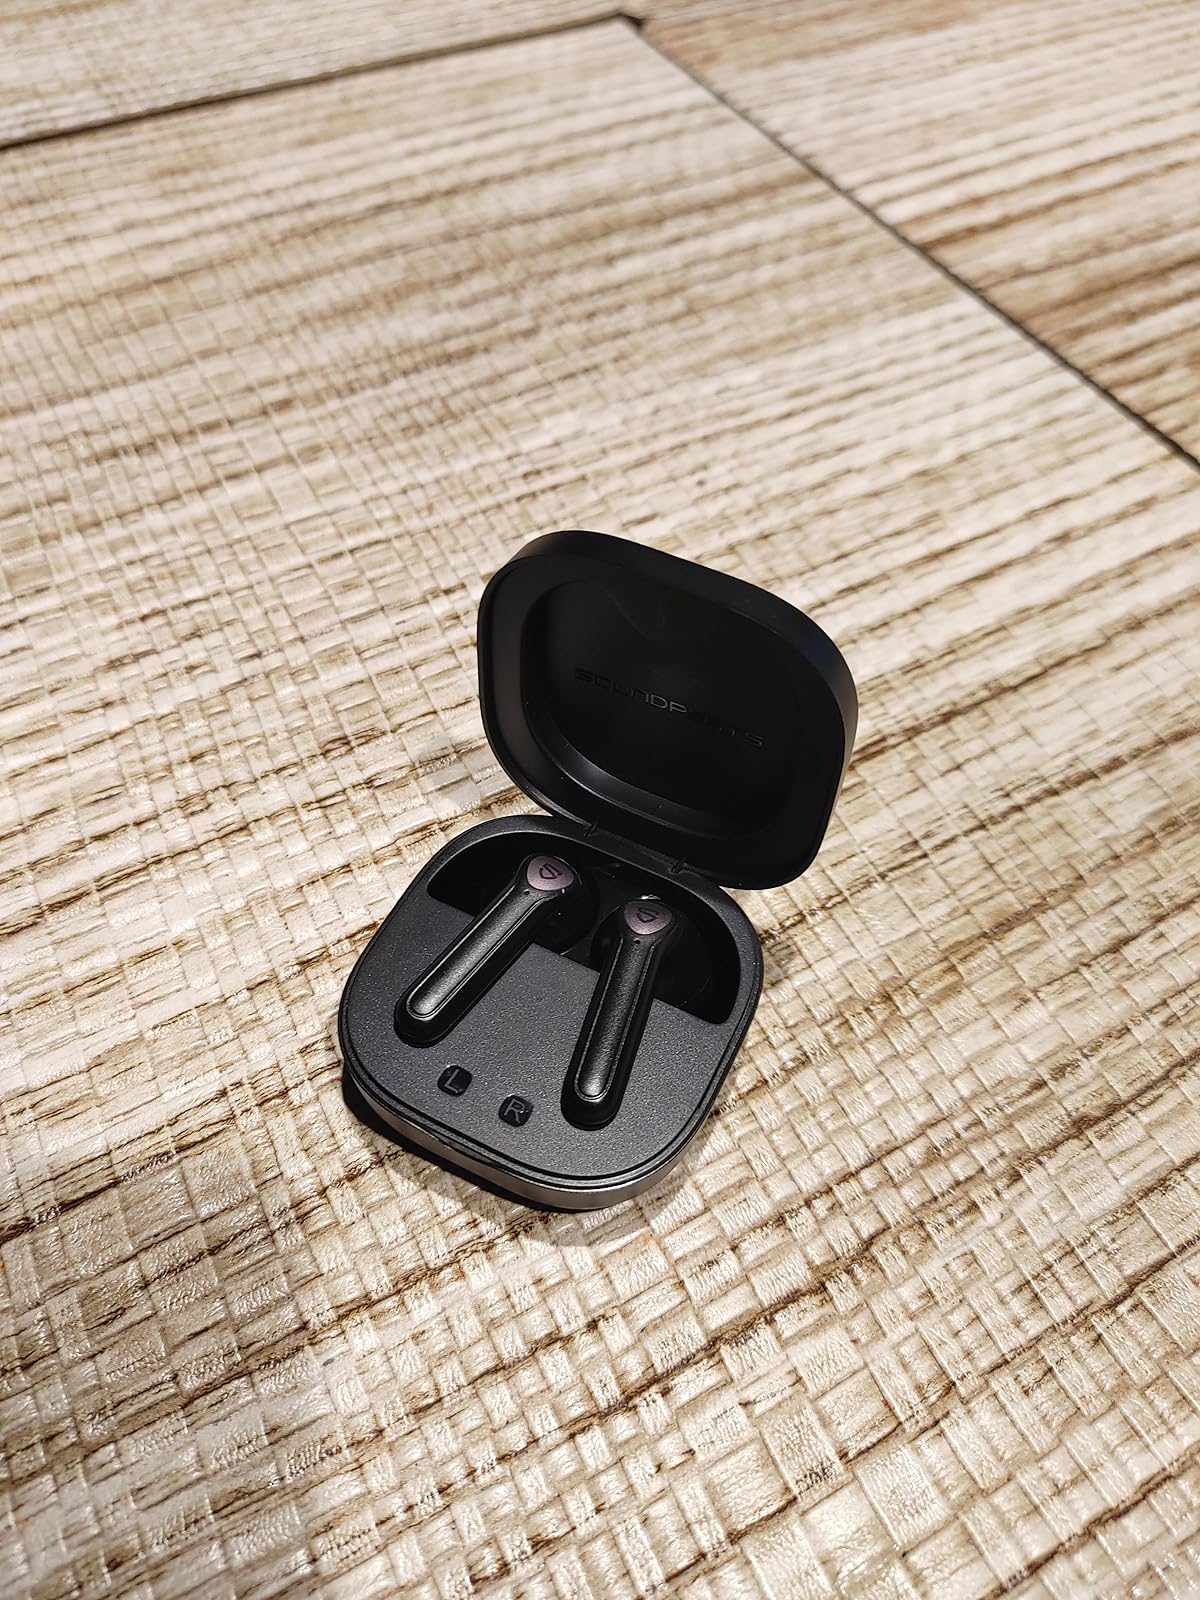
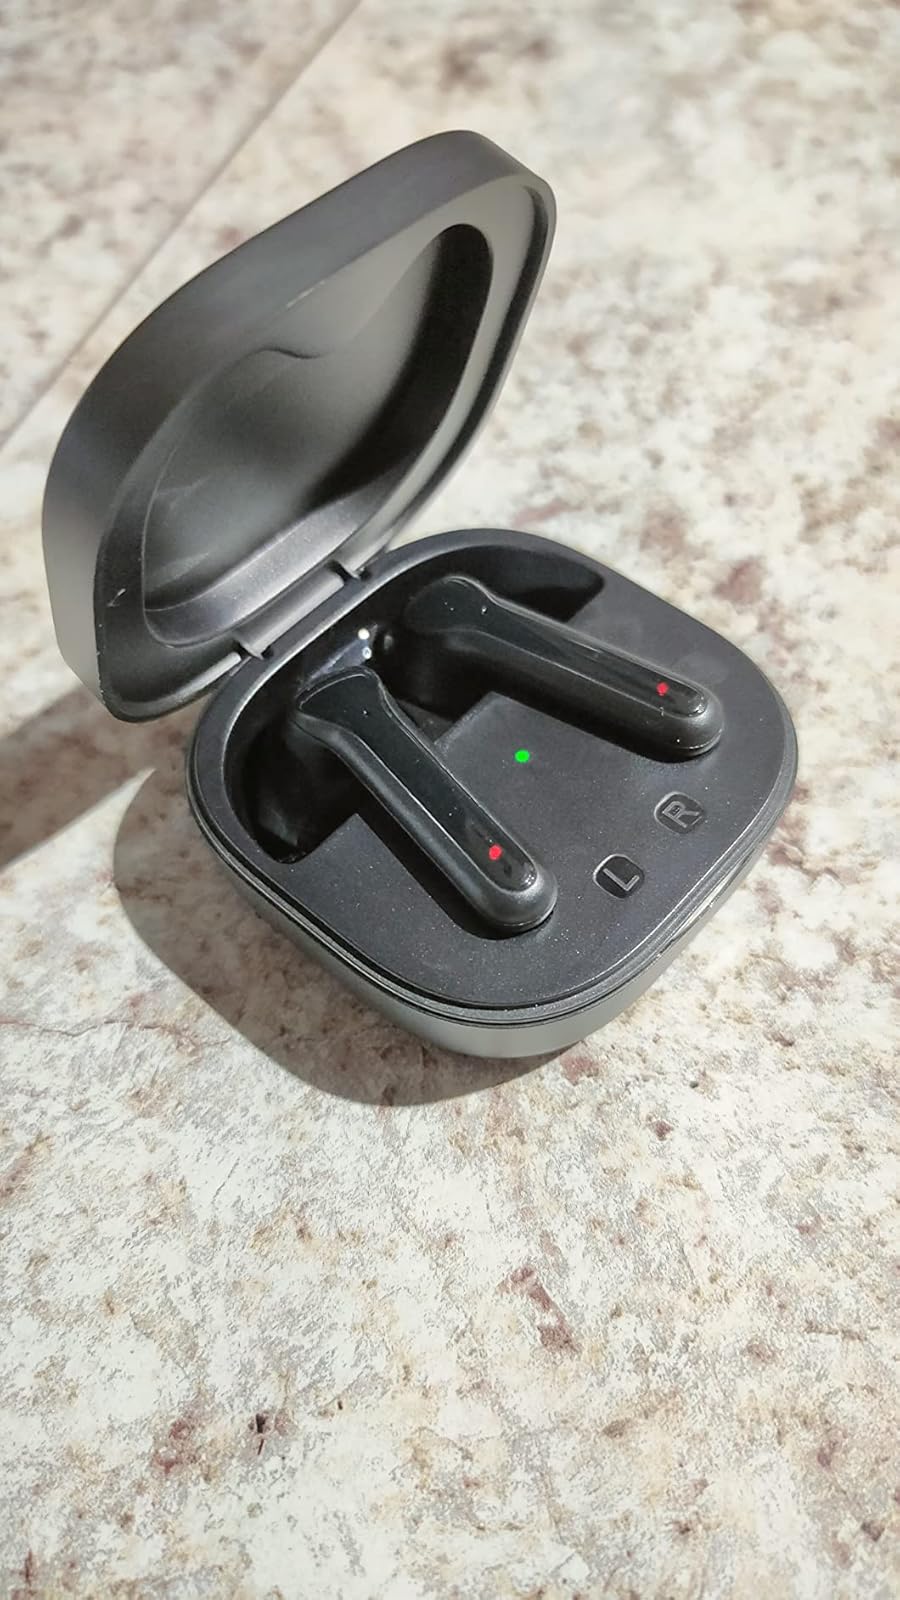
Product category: earbuds
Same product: no